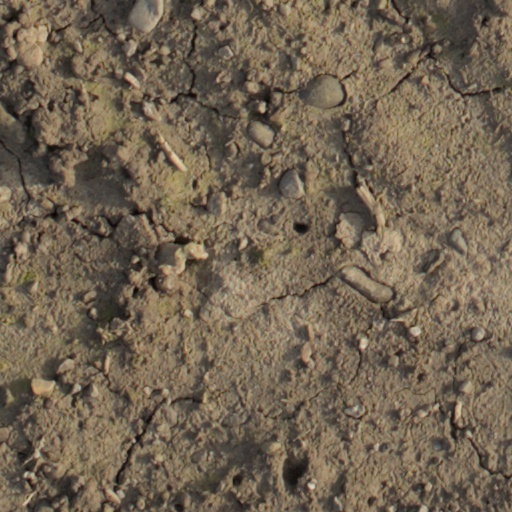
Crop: wheat